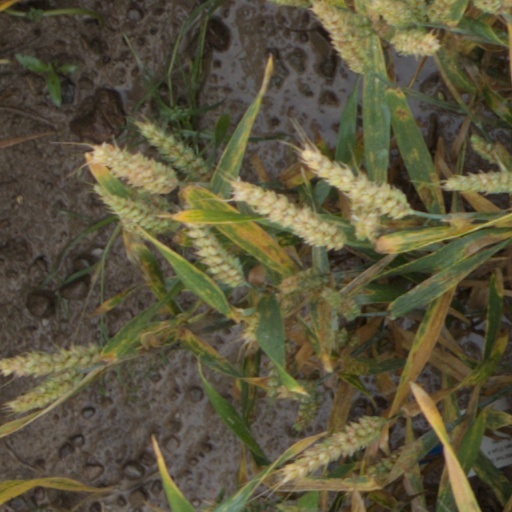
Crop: wheat